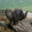
Label: otter